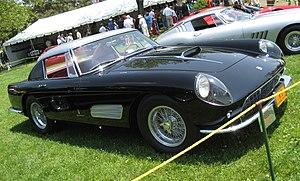
La famille des Ferrari America ou Superamerica est née de la volonté d'Enzo Ferrari de développer, dès le début des années 1950, un modèle spécifique de voiture de sport adapté au goût américain du luxe et de la puissance. Elles seront produites de 1951 à 1967.